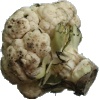
Label: Cauliflower 1